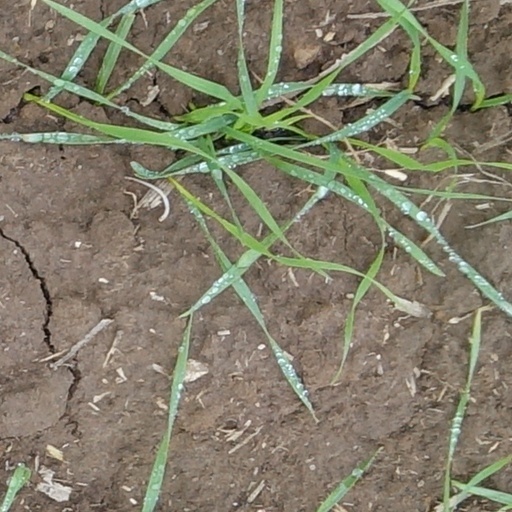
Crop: wheat